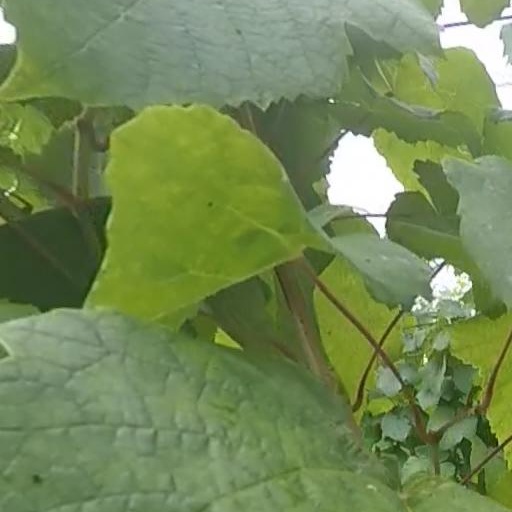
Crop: grape